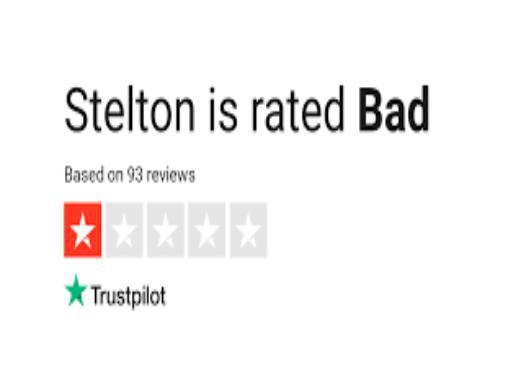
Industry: Necessities